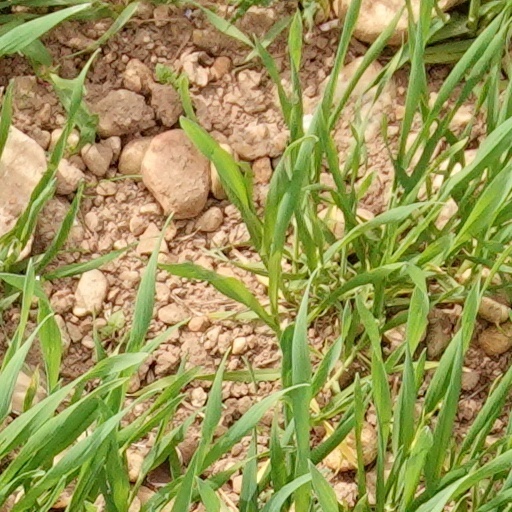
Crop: wheat